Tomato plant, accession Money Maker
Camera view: vertical (180 deg); turntable rotation: 150 degrees
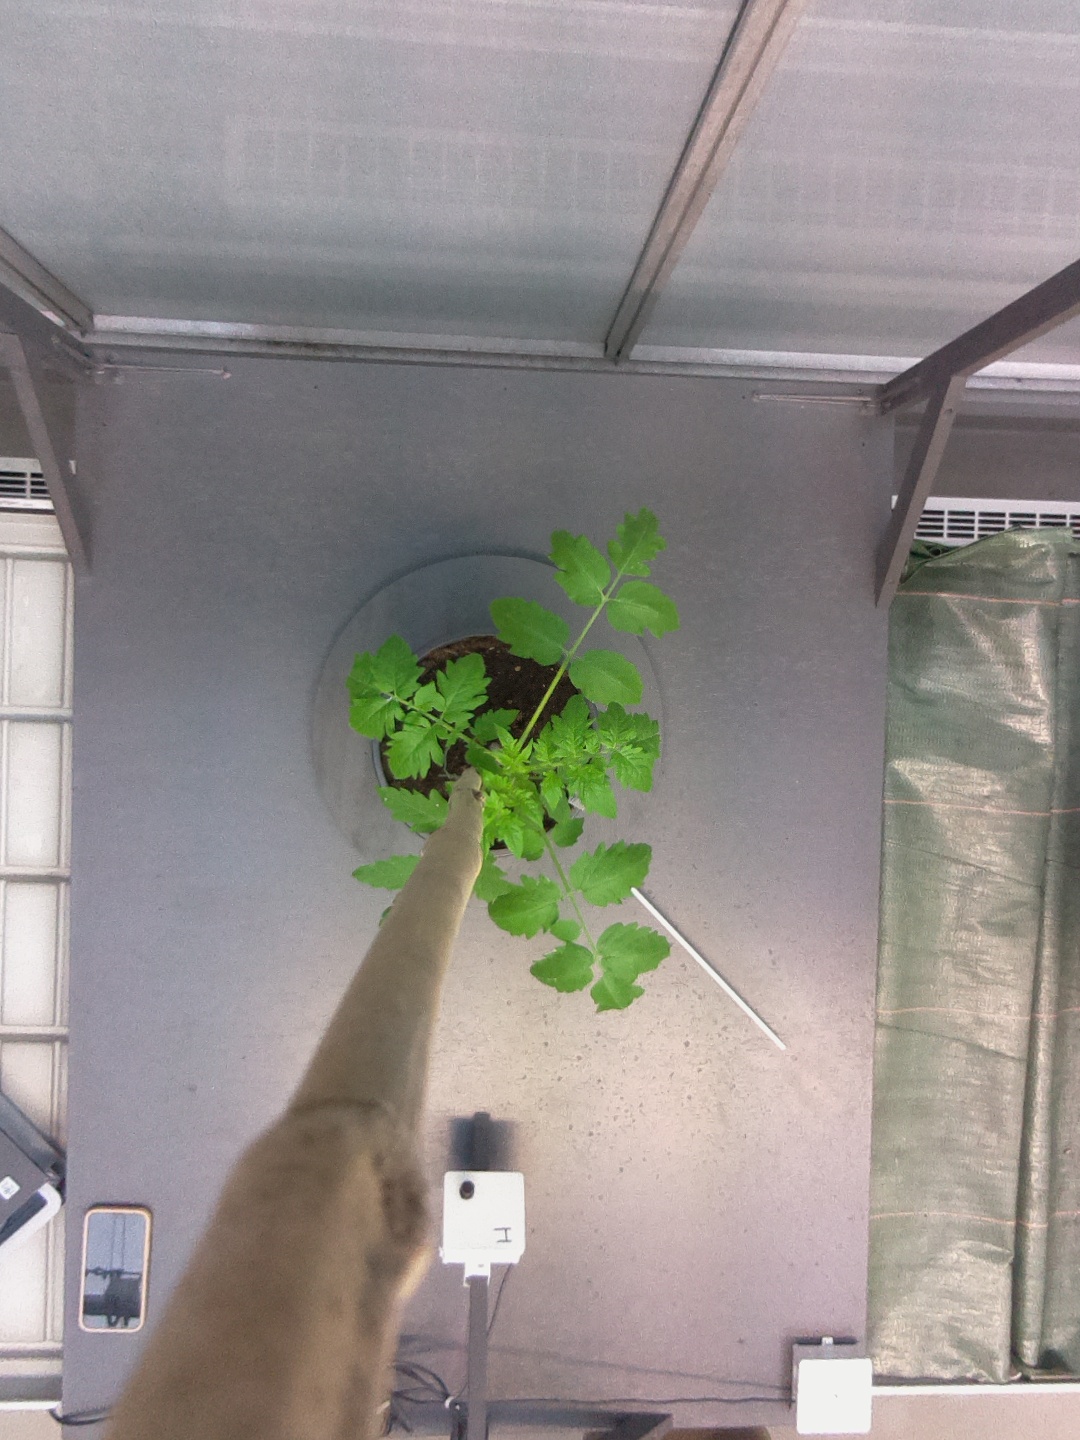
BBCH growth stage 14: 8 of true leaves visible